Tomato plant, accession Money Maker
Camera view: vertical (180 deg); turntable rotation: 60 degrees
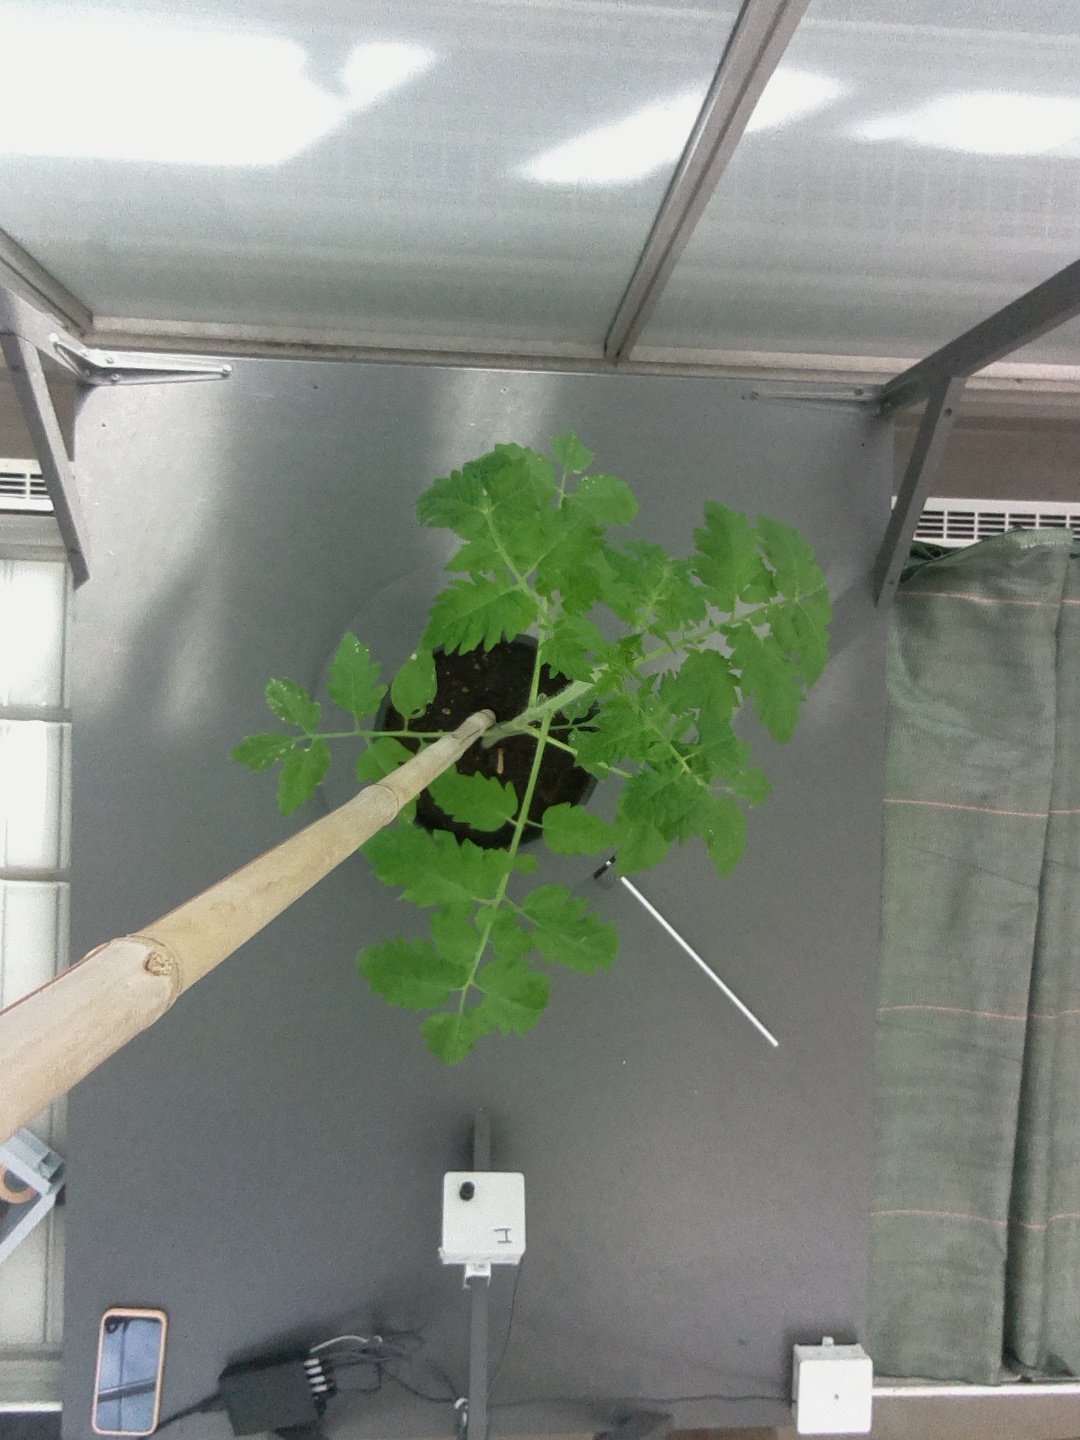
BBCH growth stage 14: 8 of true leaves visible